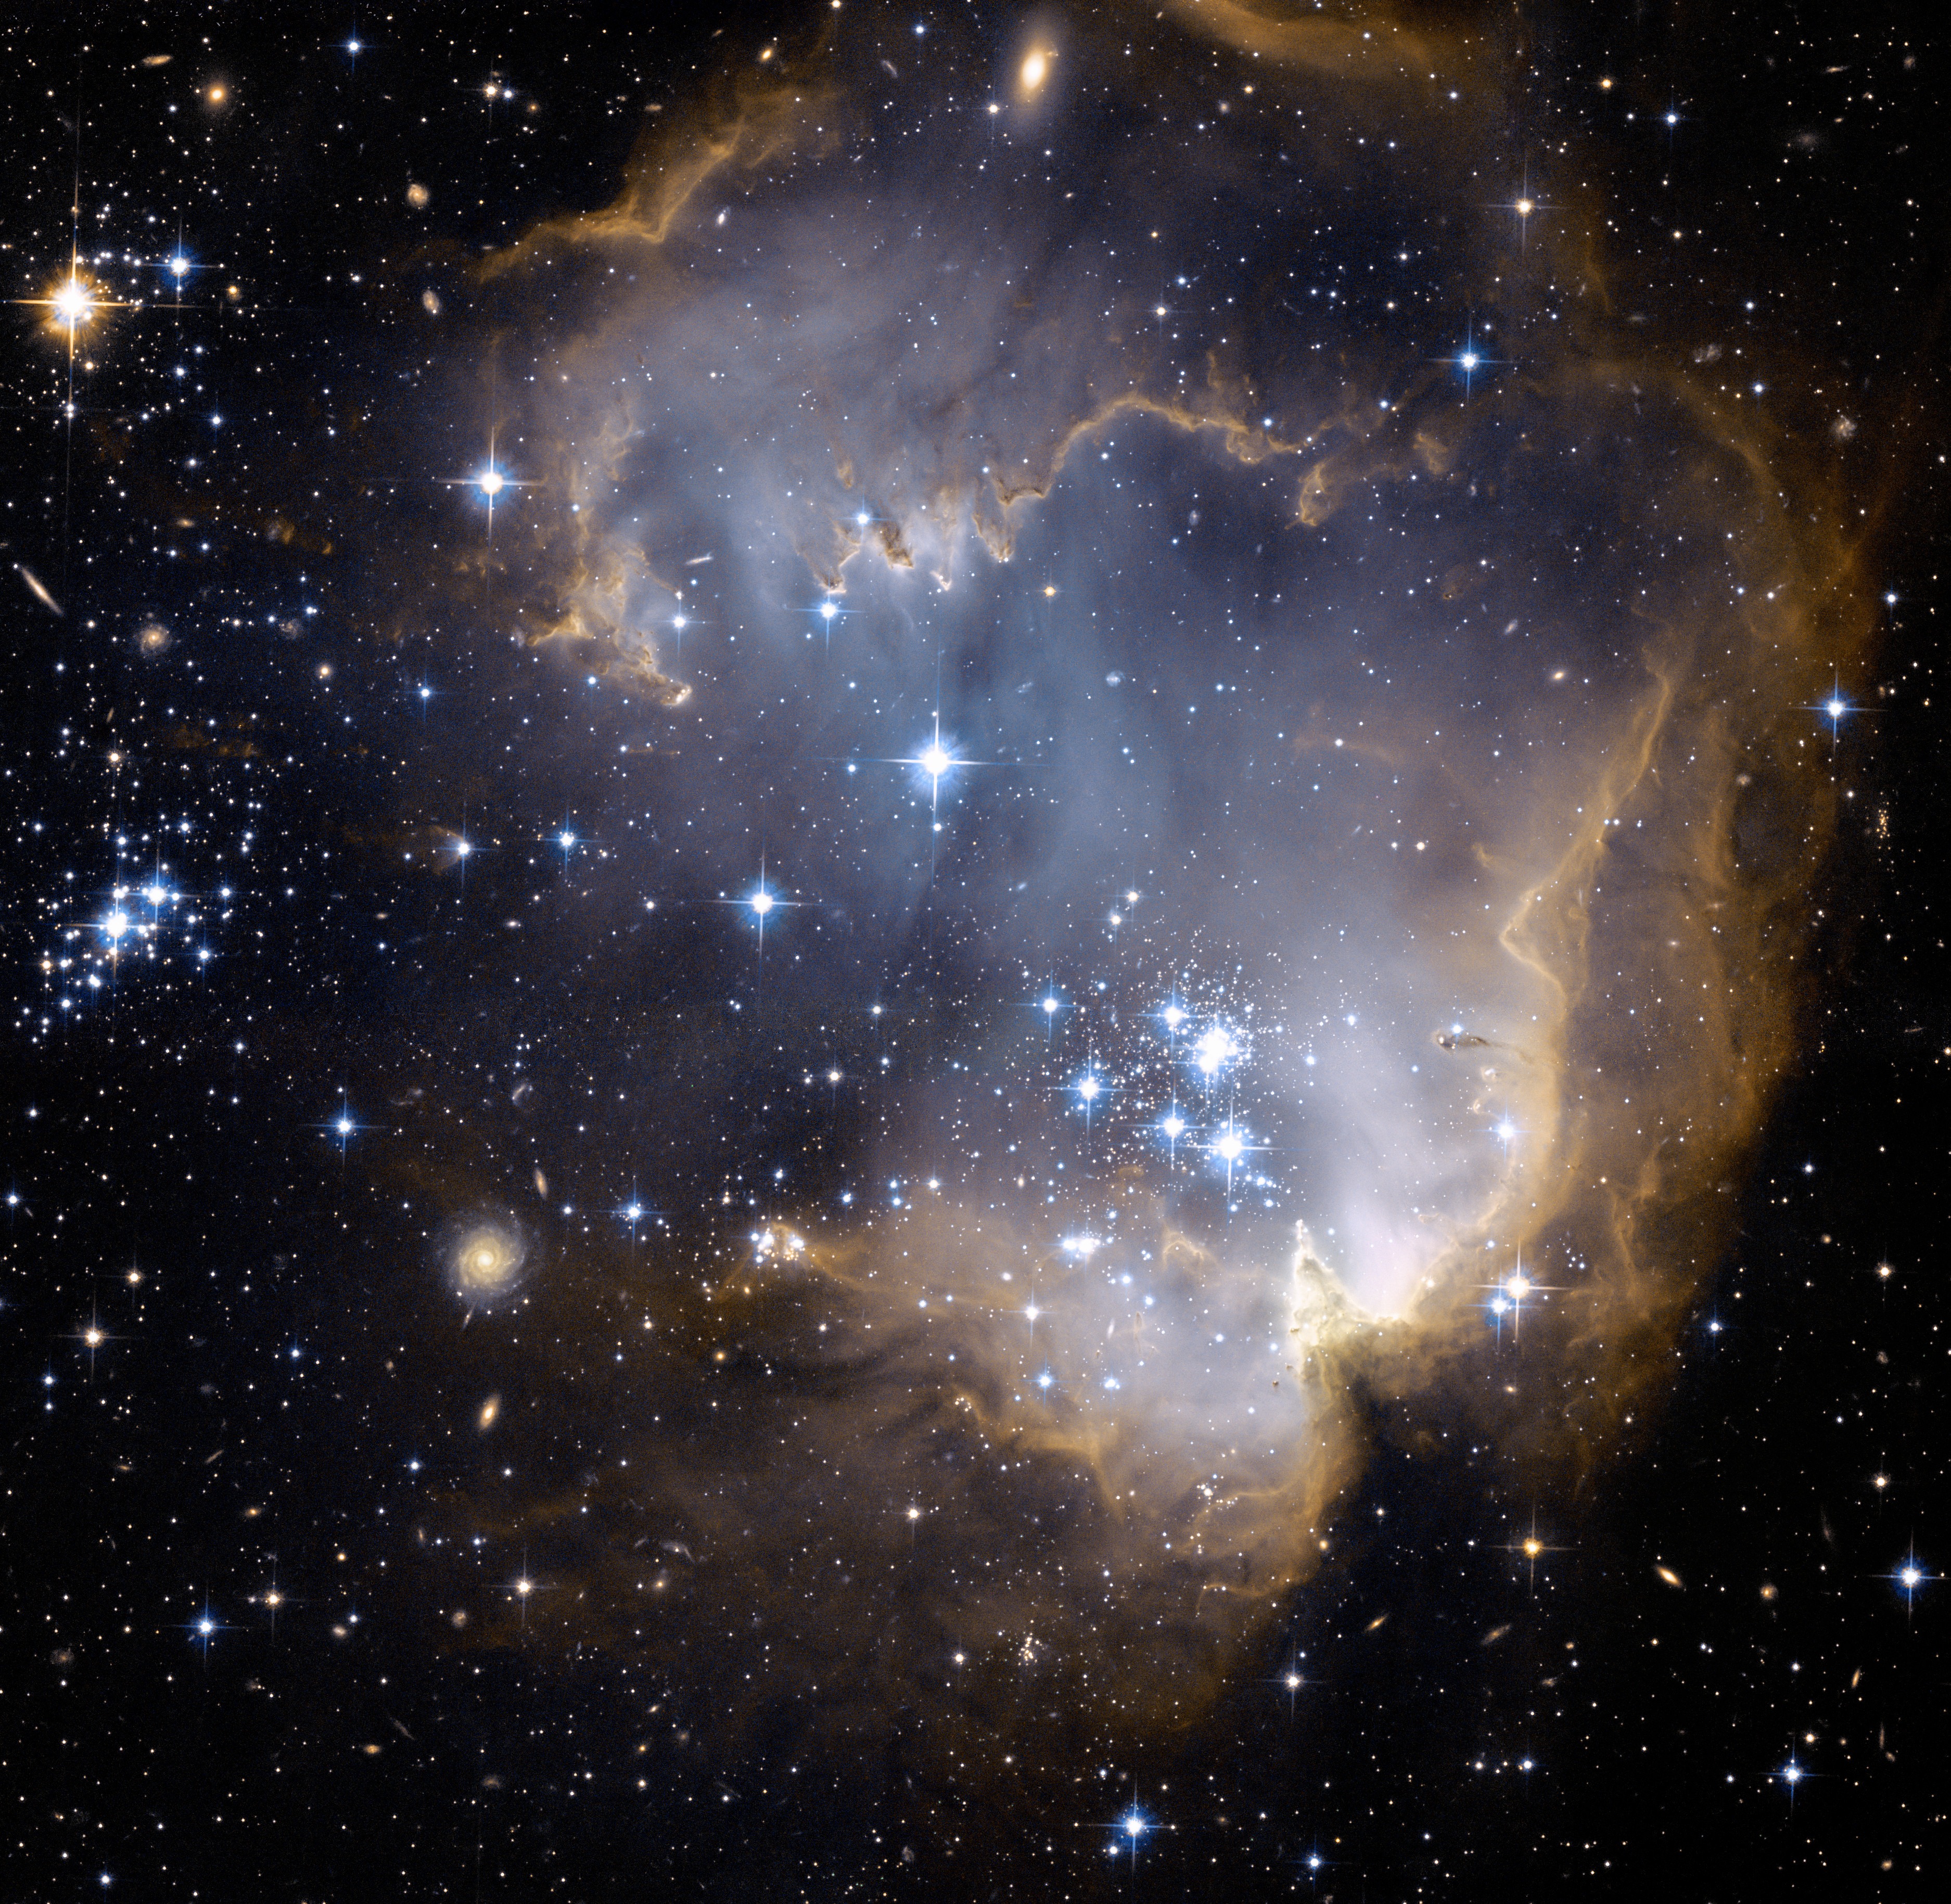
cosmos, spiral, atmosphere, dark, constellation, space, galaxy, nebula, outer space, science, astronomy, stars, universe, astronomical object